Samuel P. Huntington

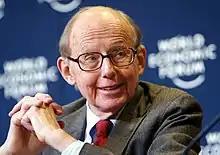
Huntington in 2004

Samuel Phillips Huntington (April 18, 1927December 24, 2008) was an American political scientist, adviser, and academic. He spent more than half a century at Harvard University, where he was director of Harvard's Center for International Affairs and the Albert J. Weatherhead III University Professor.